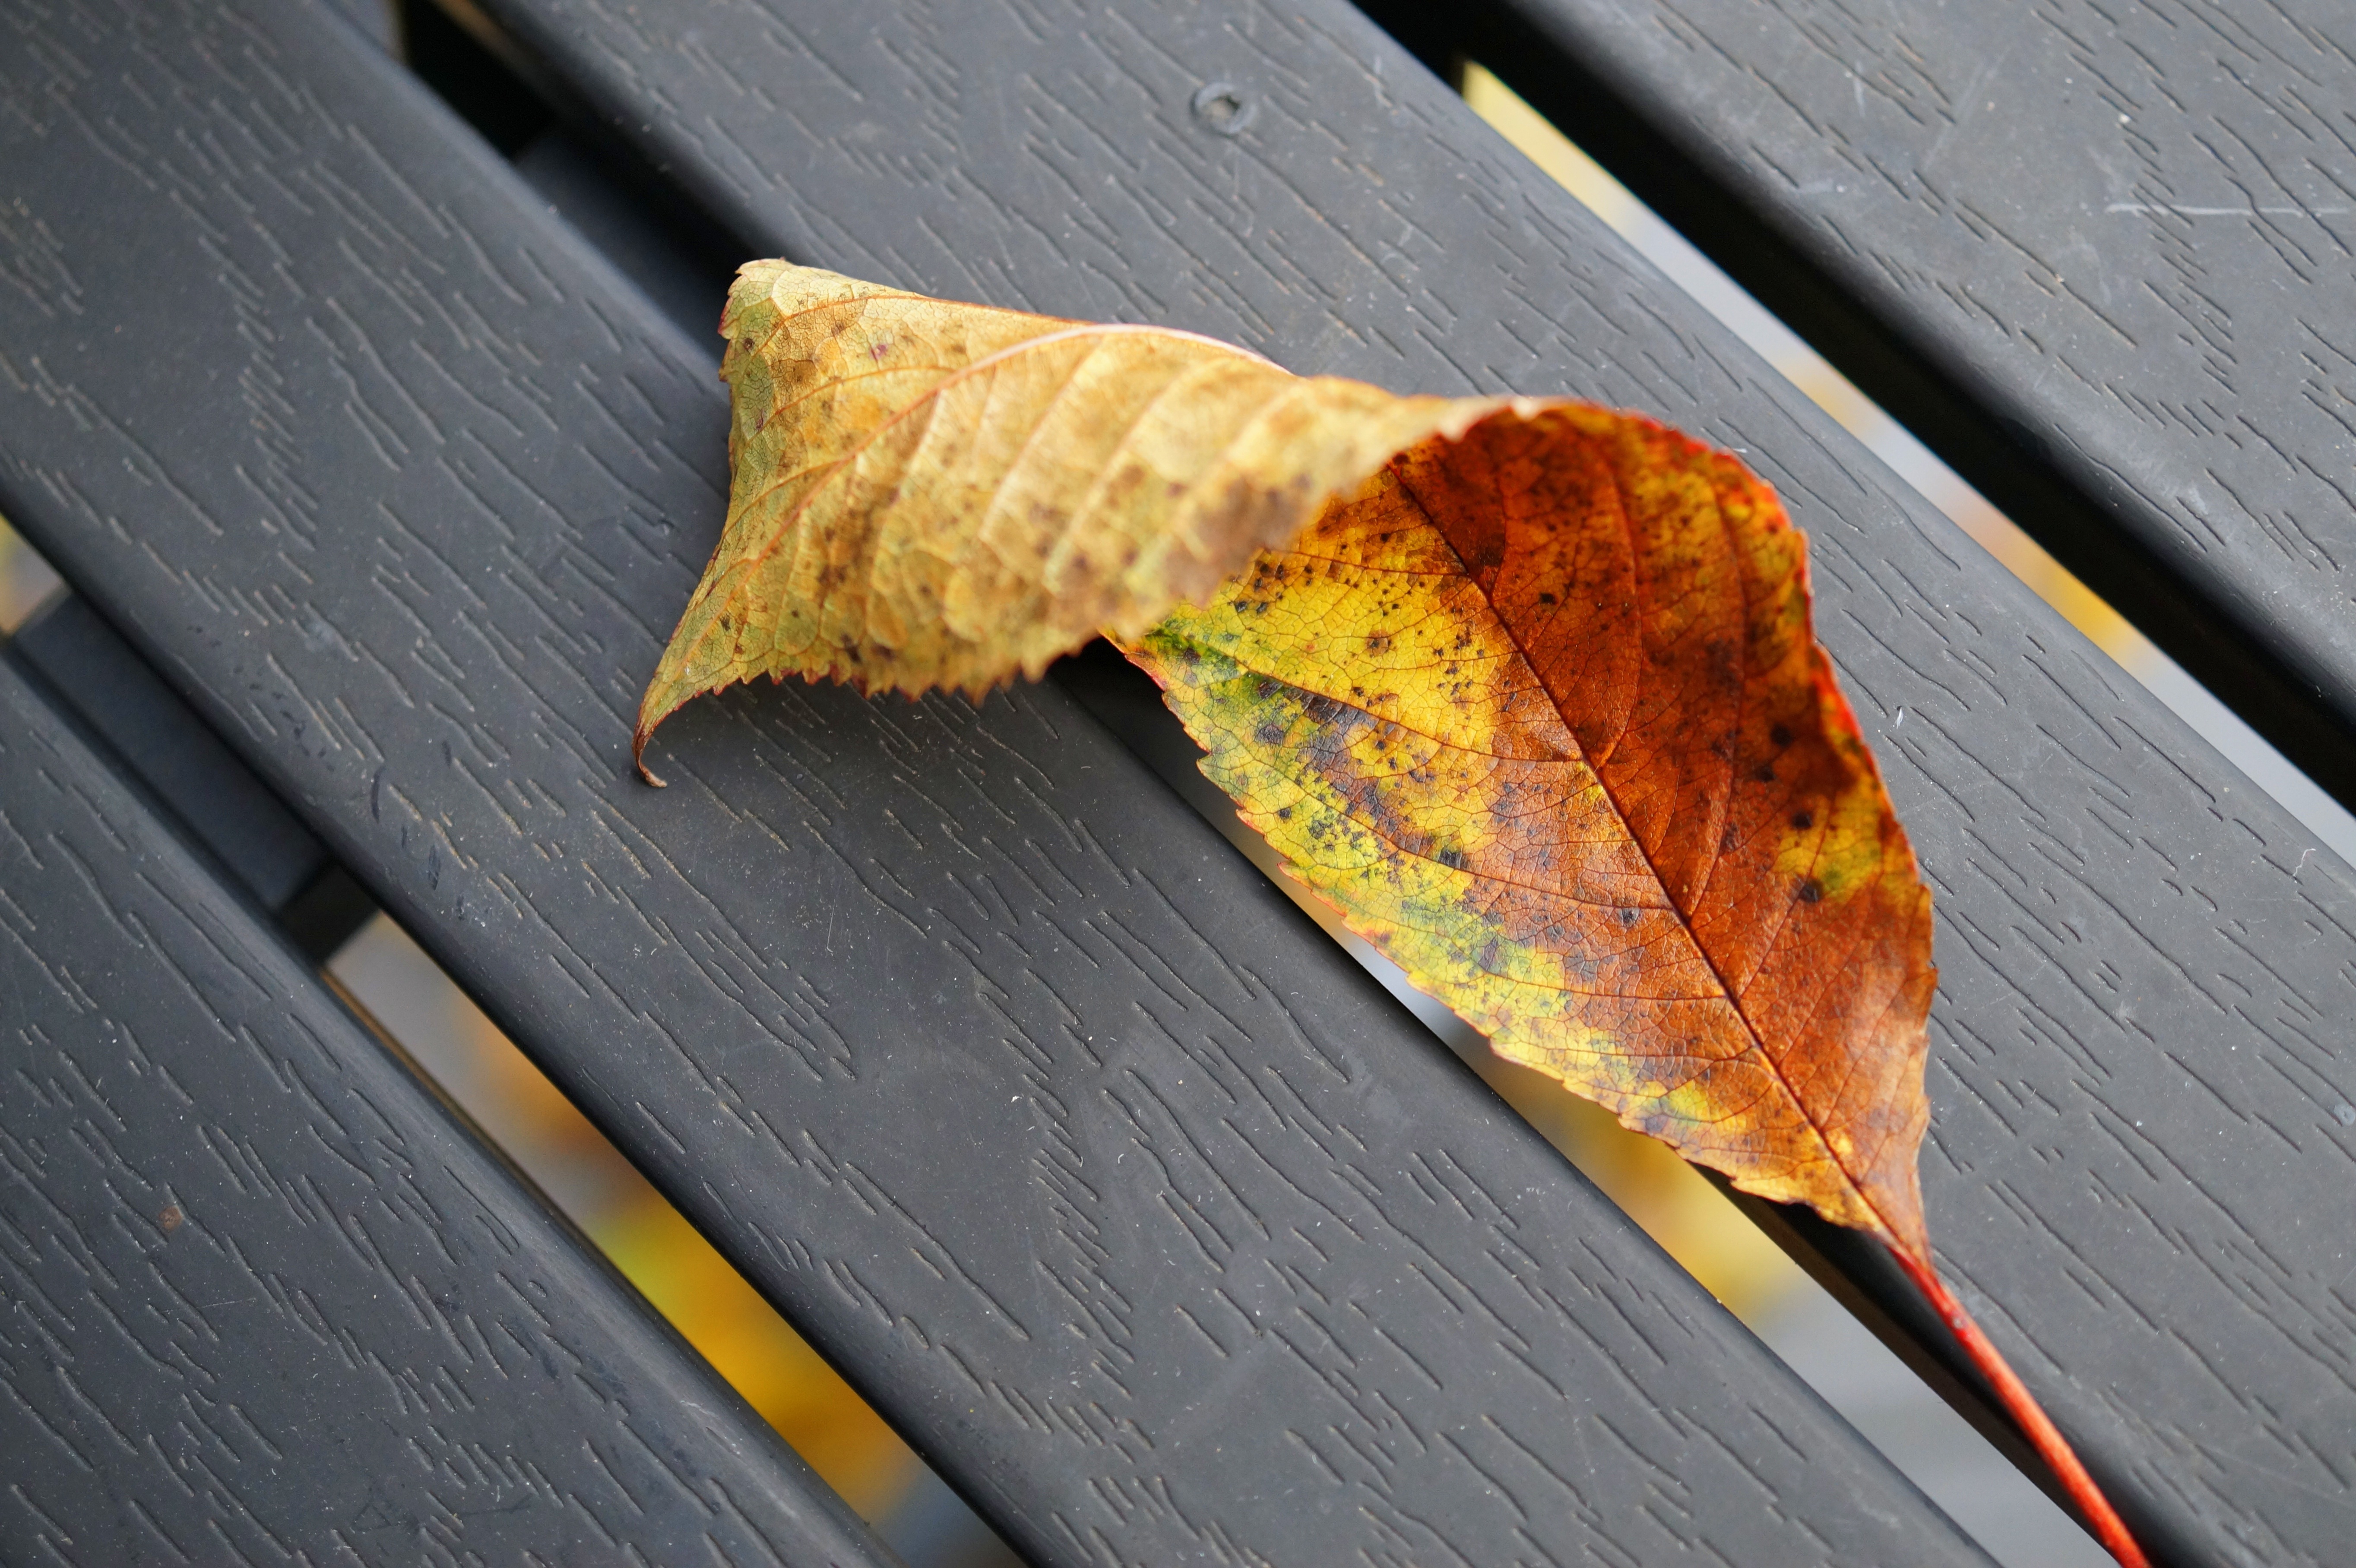
color, yellow, leaf, plant, wood, autumn, macro photography, wing, food